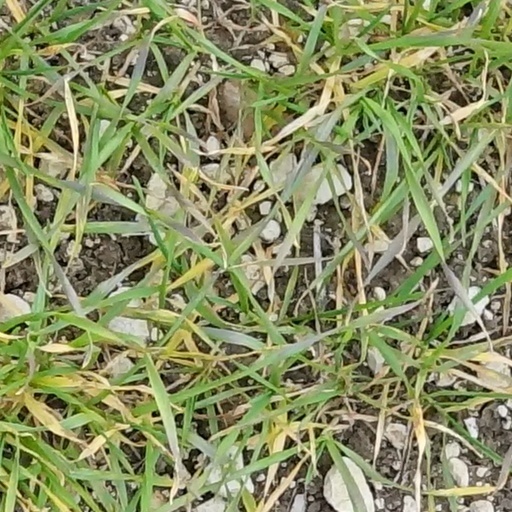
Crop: wheat